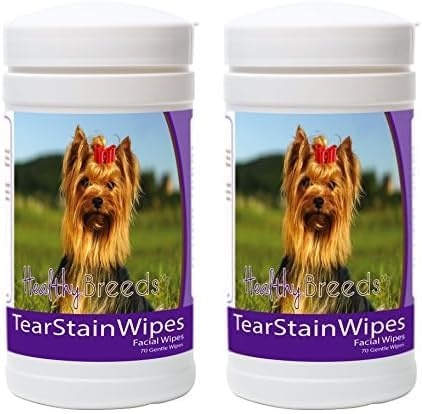
Healthy Breeds Yorkshire Terrier Tear Stain Wipes 70 Count (Pack of 2)
About This The information below is per-pack only START REMOVING TEAR/SALIVA STAINS – Wipe twice a day to start seeing improvements in your dog’s tear stains or saliva stains! EASY AND SIMPLE – Perfect to wipe, clean and throw away! It is that quick! Mild and fragrance-free formula keeps your pet’s face clean, fresh and odor-free! KEEP YOUR DOG CLEAN – Keep your dog’s eye and mouth areas free and clear of discharge and debris MADE IN THE USA! Buy with confidence! All Healthy Breeds products are made in federally regulated manufacturing facilities. All raw materials utilized are of the highest quality and are evaluated for purity and potency prior to use. Healthy Breeds offers an assortment of dog products including health care, grooming, dental care and treats for over 200 breeds! Make sure to search for your breed! Click the Healthy Breeds hyperlink above to see our Amazon storefront. Excellent customer service and return policy. 100% satisfaction guaranteed
Brand: HealthyBreeds
Category: Animals & Pet Supplies > Pet Supplies > Pet Grooming Supplies > Pet Wipes > Tear Stain Wipes